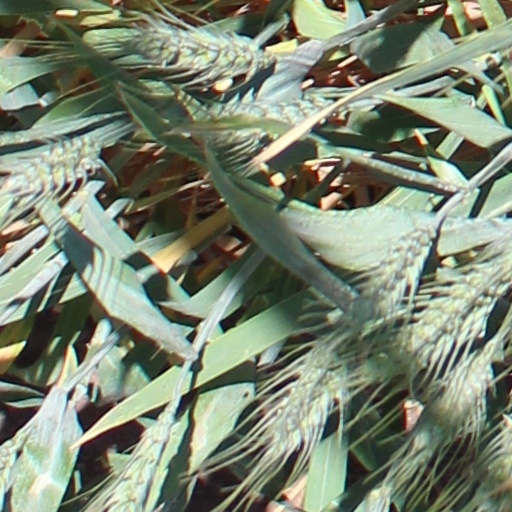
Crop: wheat